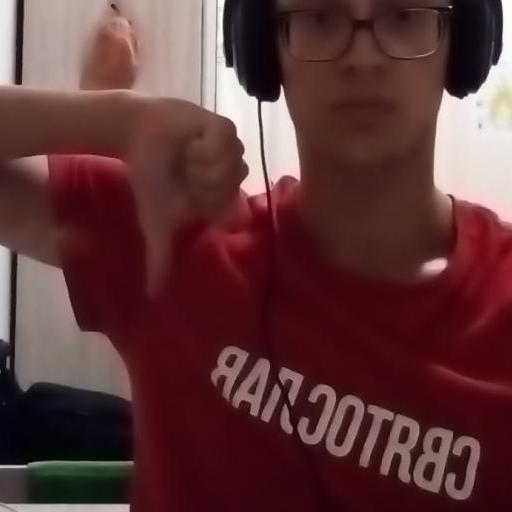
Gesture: dislike